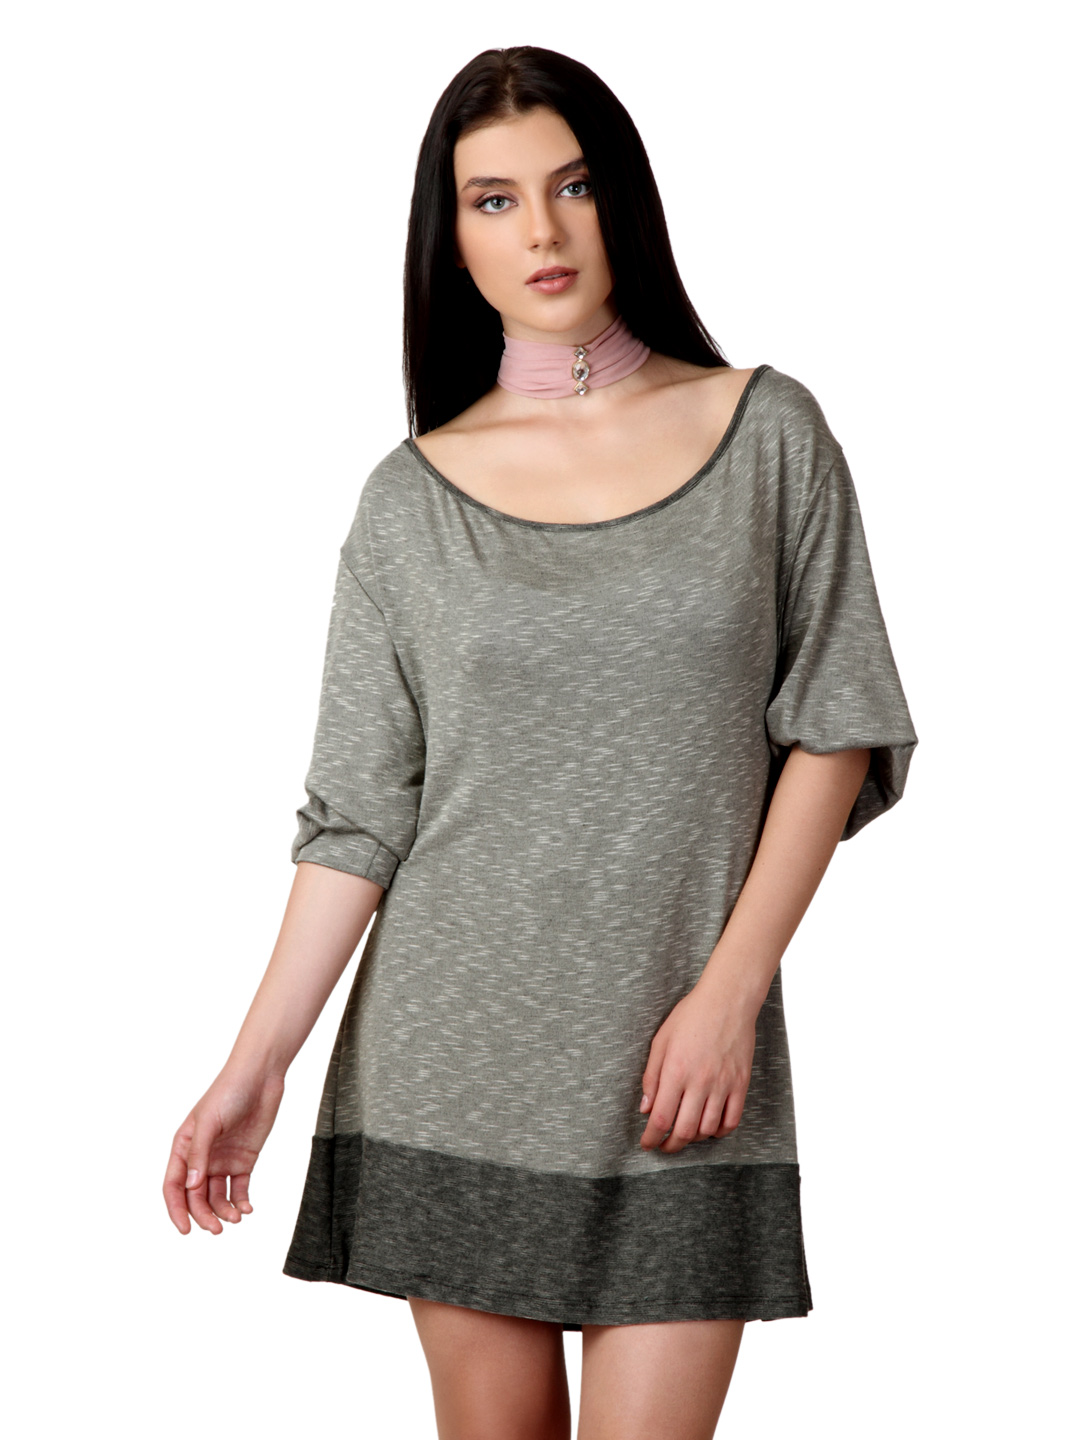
Tonga Women Olive Dress
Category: Apparel / Dress / Dresses
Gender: Women
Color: Olive
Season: Fall 2012
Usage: Casual